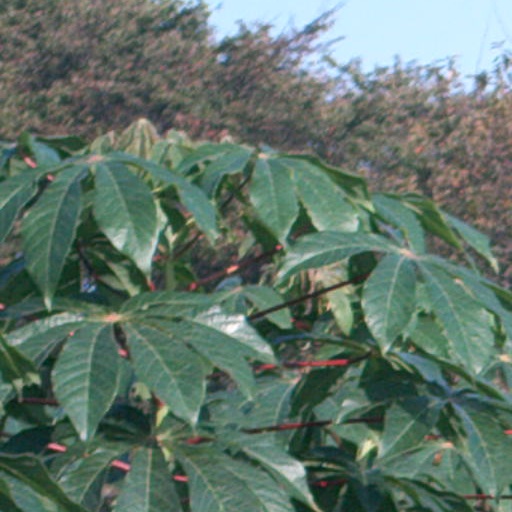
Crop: cassava